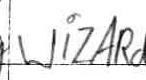
Label: Wizards